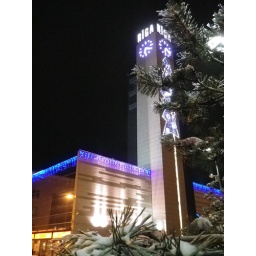
Central Station clock (water) tower in Riga, Latvia. December 27, 2010